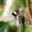
Label: caterpillar